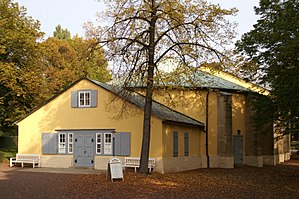
Bad Lauchstädt / Landsbyer og bydele
Goethe-Teater
Bad Lauchstädt er en by i Saalekreis i den tyske delstat Sachsen-Anhalt, som ligger sydvest for Halle.